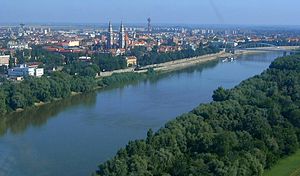
Tisza
Tisza i Szeged i Ungarn
Tisza er en af Centraleuropas store floder og en af Donaus større bifloder fra venstre. Den har sit udspring i Ukraine med Hvide Tisza i Khornohora og Sorte Tisza i Gorganijbjergene. Den løber på en strækning langs grænsen til Rumænien og gennem Ungarn, hvor den næsten løber langs grænsen til Slovakiet. Den munder ud i Donau i Vojvodina i Serbien. Den danner grænse mellem regionerne Bačka og Banat. Tisza har et afvandingsareal på cirka 157.183 km². Floden er for en stor del sejlbar.